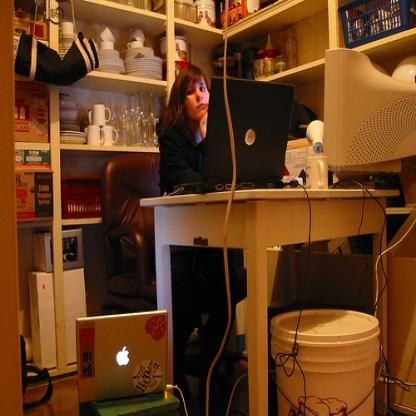
Scene: Indoor